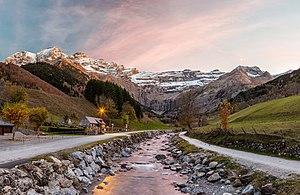
Parc national des Pyrénées, Cirque de Gavarnie, Gave de Gavarnie.
La Bigorre est un comté historique des Pyrénées françaises et de Gascogne, territoire de la région Occitanie.
Le gave de Gavarnie est une rivière torrentielle des Hautes-Pyrénées dans le Sud-Ouest de la France.
Les Hautes-Pyrénées sont un département français de la région Occitanie. Sa préfecture est la ville de Tarbes. L'Insee et la Poste lui attribuent le code 65.